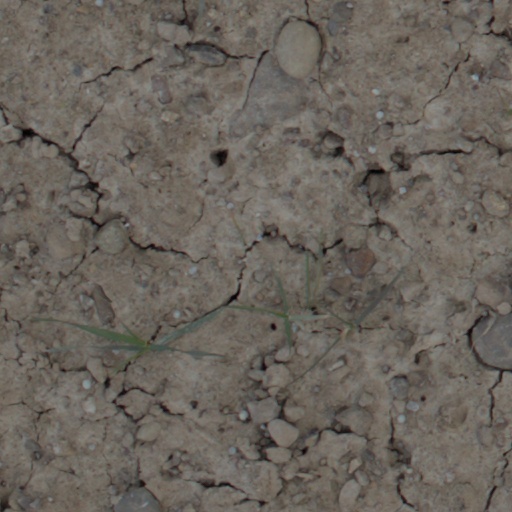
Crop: wheat